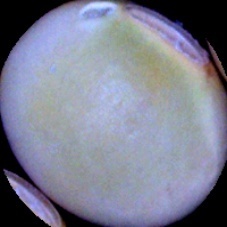
Label: Immature